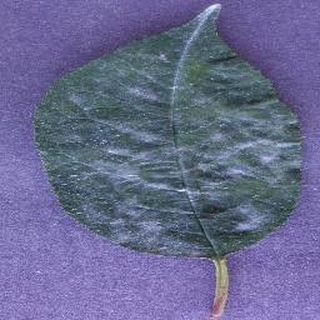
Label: cherry_powdery_mildew